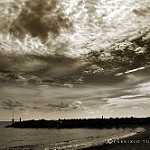
Label: sea